Forza Italia

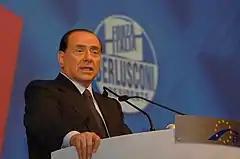
Berlusconi during a European People's Party meeting

The party included also non-Catholic members, but they were a minority, and it was less secular in its policies than Christian Democratic Union of Germany. The party usually gave to its members freedom of conscience on moral issues (and hence a free vote), as in the case of the referendum on stem-cell research, but leading members of the party, including Silvio Berlusconi, Giulio Tremonti and Marcello Pera (who is himself non-Catholic, although friend of Pope Benedict XVI), spoke in favour of "abstention" (as asked by the Catholic Church, to not surpass the 50% of turnout needed for making the referendum legally binding). While Pera campaigned hard for the success of the boycott along with most FI members, both Berlusconi and Tremonti explicitly said that "abstention" was their personal opinion, not the official one of the party.